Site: brandenburg
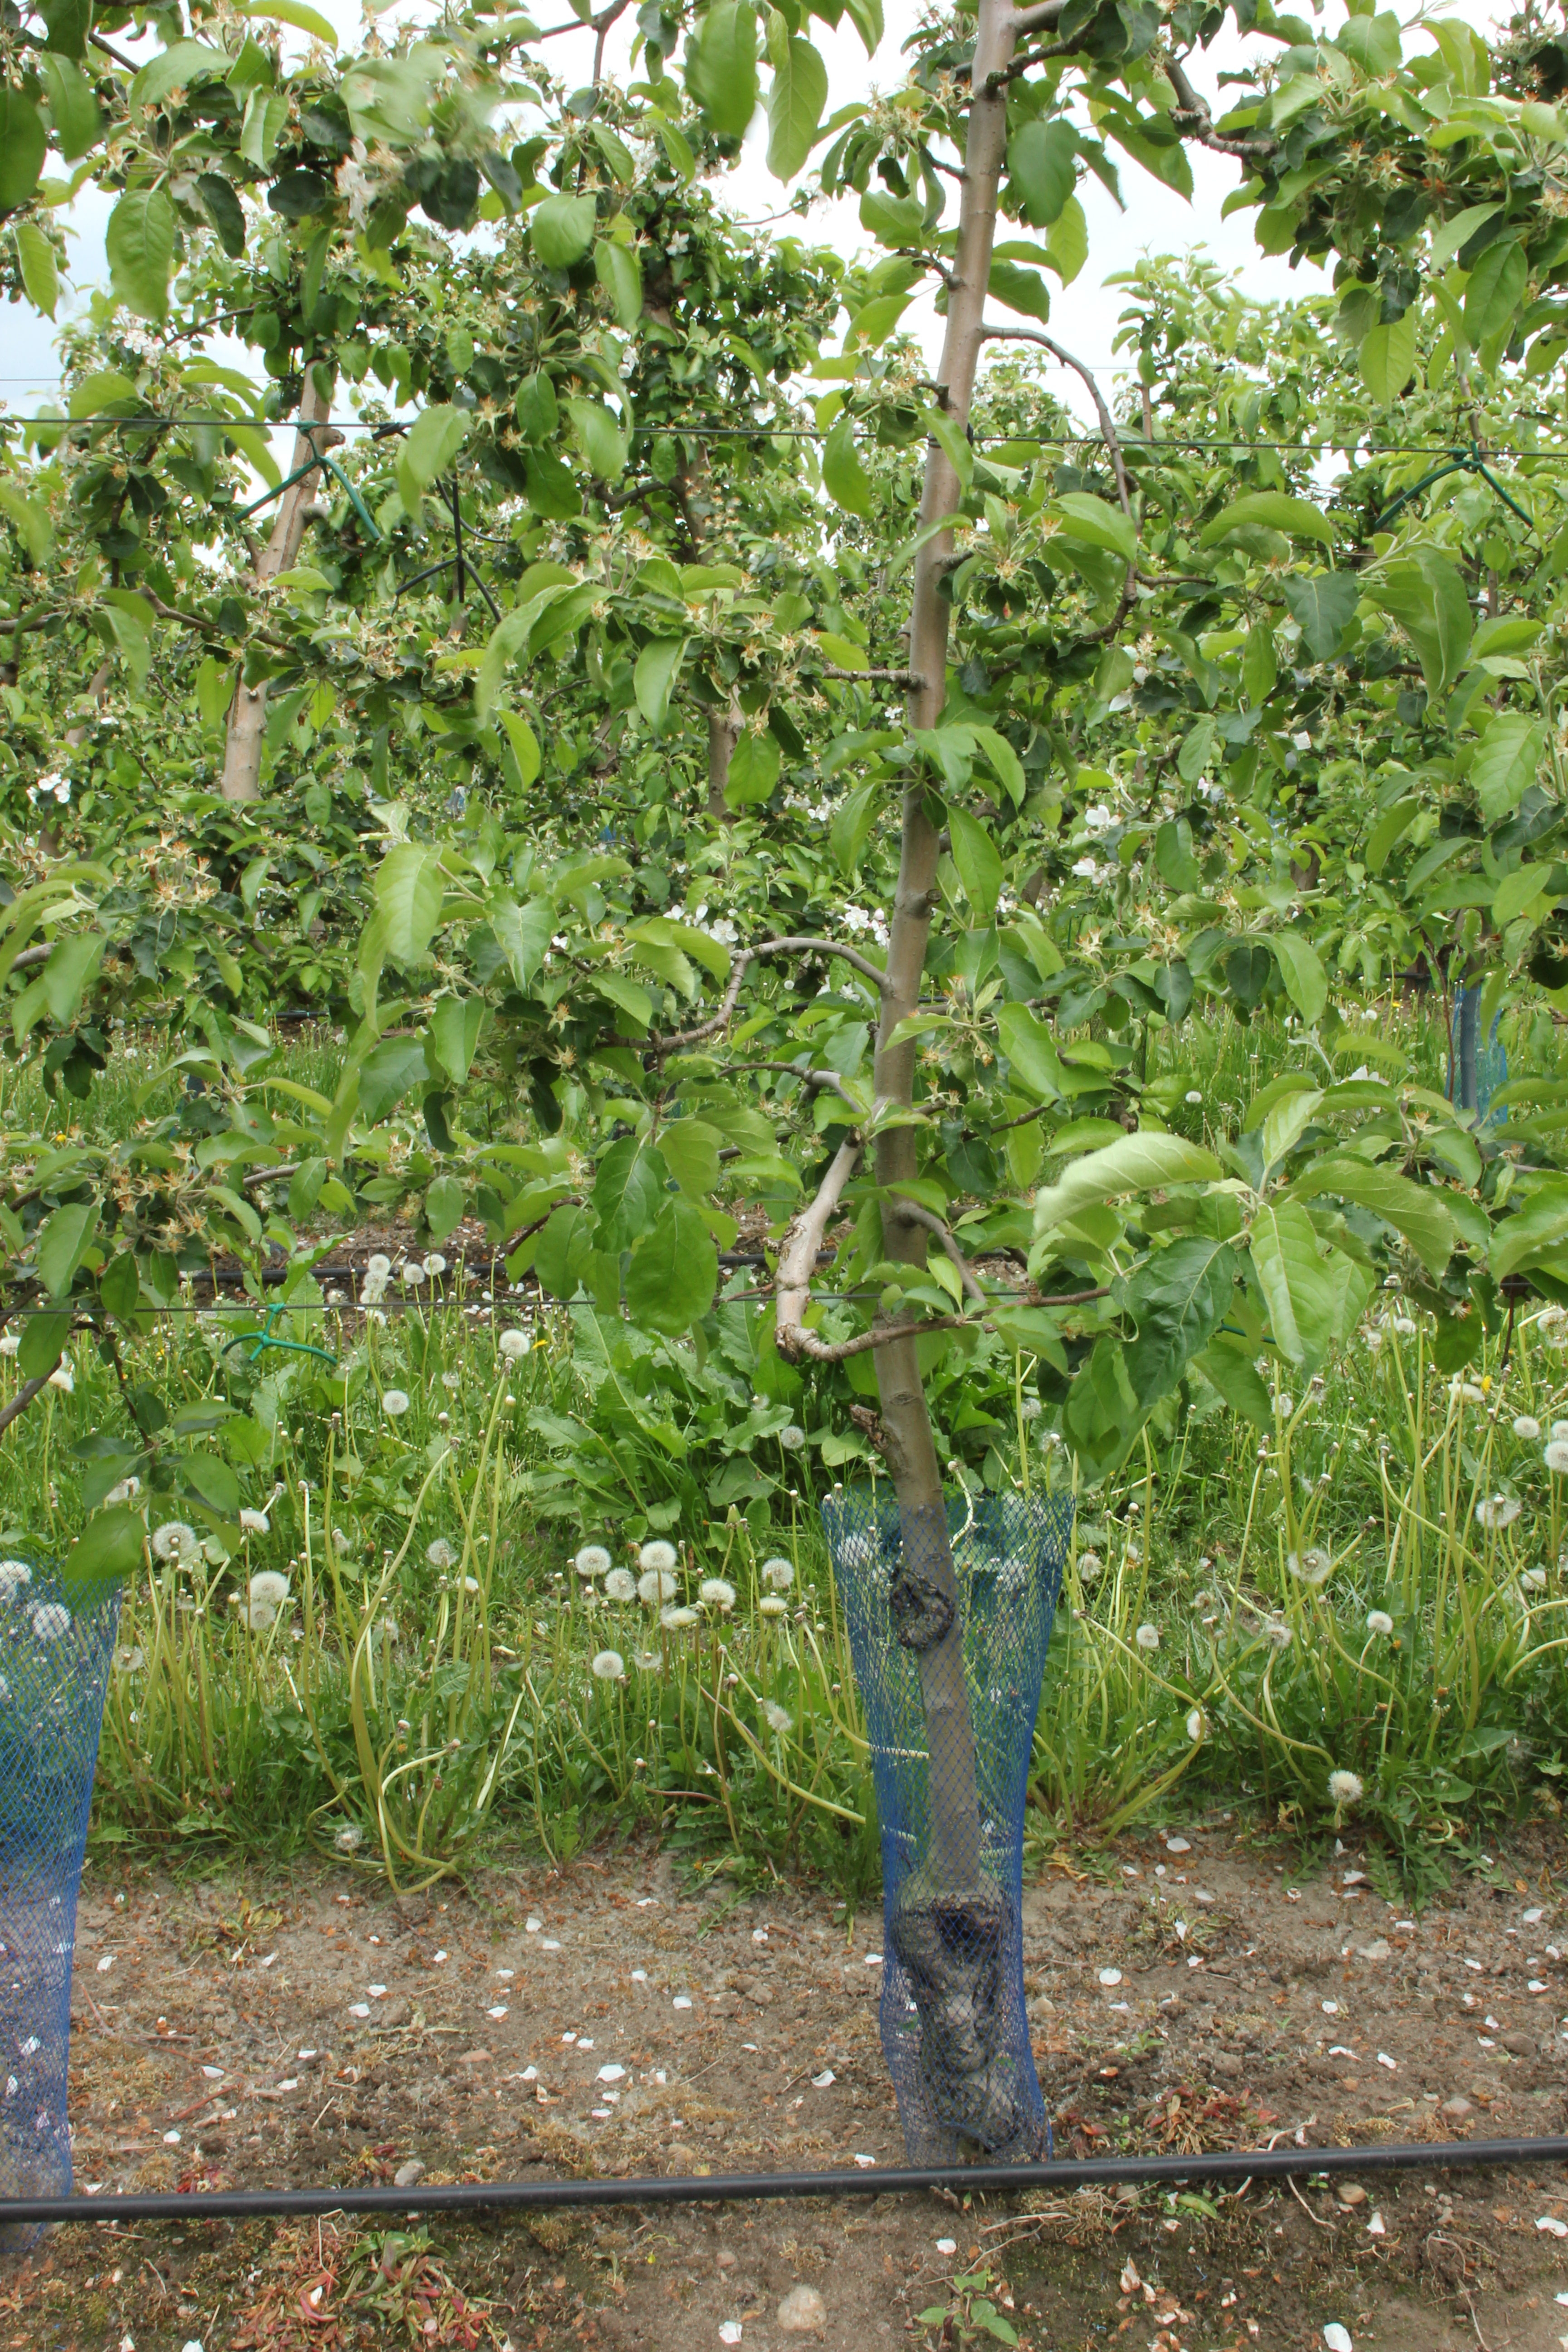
Growth stage (BBCH 67): Flowering